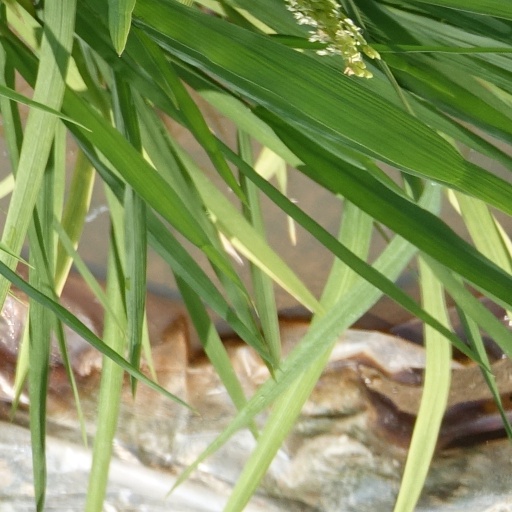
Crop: rice